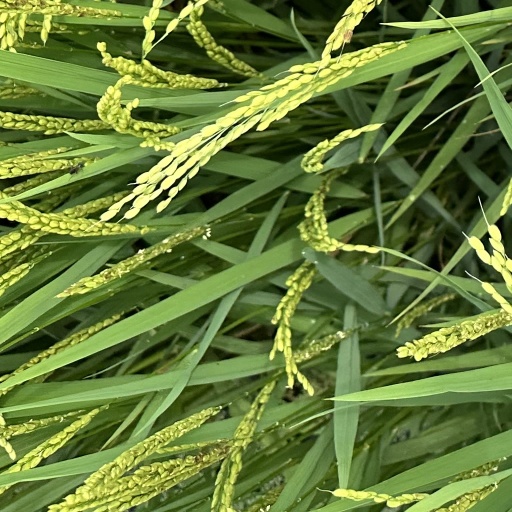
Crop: rice